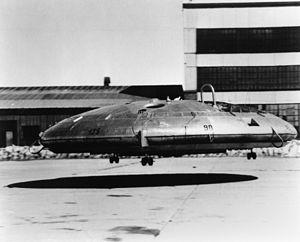
Cet article liste les aéronefs des forces armées des États-Unis. Les prototypes sont généralement préfixés par un « X » et sans nom, tandis que les modèles de pré-série sont généralement précédés d'un « Y ».
Avro Aircraft est un constructeur aéronautique britannique disparu. Fondé en 1910, il a produit quelques appareils très célèbres comme l'Avro 504, biplan d'école de la Première Guerre mondiale, le bombardier Avro Lancaster qui joua un rôle essentiel durant la Seconde Guerre mondiale ou le Vulcan qui participa à la guerre des Malouines. En 1963, il a été absorbé par Hawker-Siddeley.